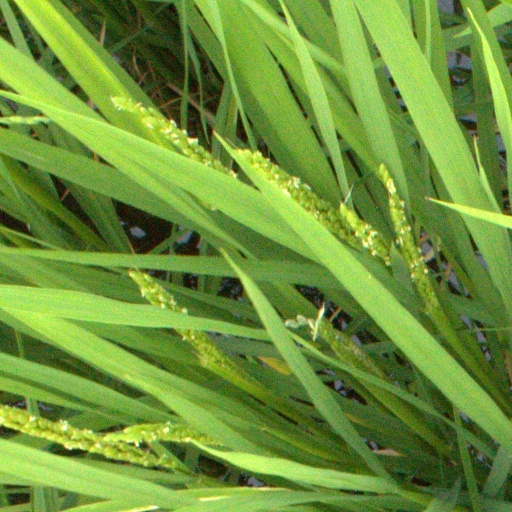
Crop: rice